Williams and Walker Co.

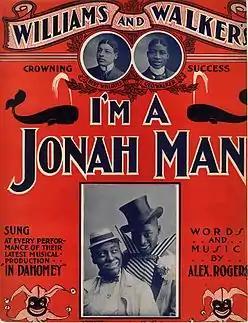
Cover art on the sheet music for the song "I'm a Jonah Man." (1903) The song was written both musically and lyrically by Alex Rogers and performed by Williams and Walker in their musical "In Dahomey."

George Walker and Bert Williams were two of the most renowned figures of the minstrel era. However the two did not start their careers together. Walker was born in 1873 in Lawrence, Kansas. His onstage career began at an early age as he toured in black minstrel shows as a child. George Walker became a better known stage performer as he toured the country with a traveling group of minstrels. George Walker was a "dandy", a performer notorious for performing without makeup due to his dark skin. Most vaudeville actors were white at this time and often wore blackface. As Walker and his group traveled the country, Bert Williams was touring with his group, named Martin and Selig's Mastodon Minstrels. While performing with the Minstrels, African American song-and-dance man George Walker and Bert Williams met in San Francisco in 1893. George Walker married Ada Overton in 1899. Ada Overton Walker was known as one of the first professional African American choreographers. Prior to starring in performances with Walker and Williams, Overton wowed audiences across the country for her 1900 musical performance in the show "Son of Ham". After falling ill during the tour of "Bandana Land" in 1909, George Walker returned to Lawrence, Kansas where he died on January 8, 1911. He was 38.